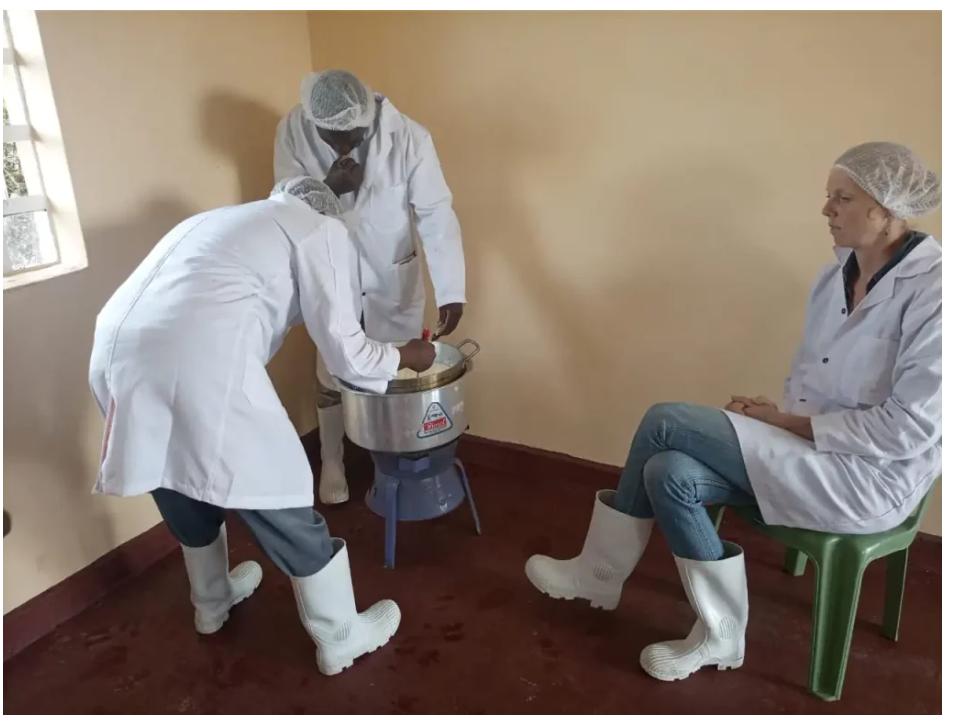
Hawa ni wataaluma watatu wa kilimo ambao wako chumbani moja wakipika chakula kama tunavyotazama. Waonekana kwamba wamevalia mavazi maalum za kilimo pia tunaona kwamba mmoja wao ameketi, huku wengine hao wawili wakipika chakula maalum katika chumba.